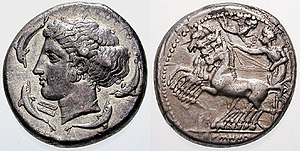
Quadriga (firspand)
Mønt fra Syrakus.